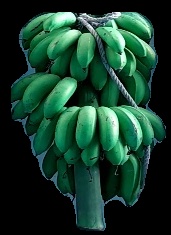
Variety: rasbale
Grade: grade2